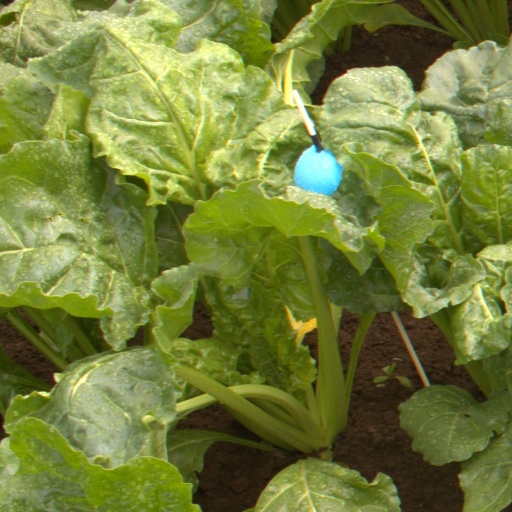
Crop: sugar beet